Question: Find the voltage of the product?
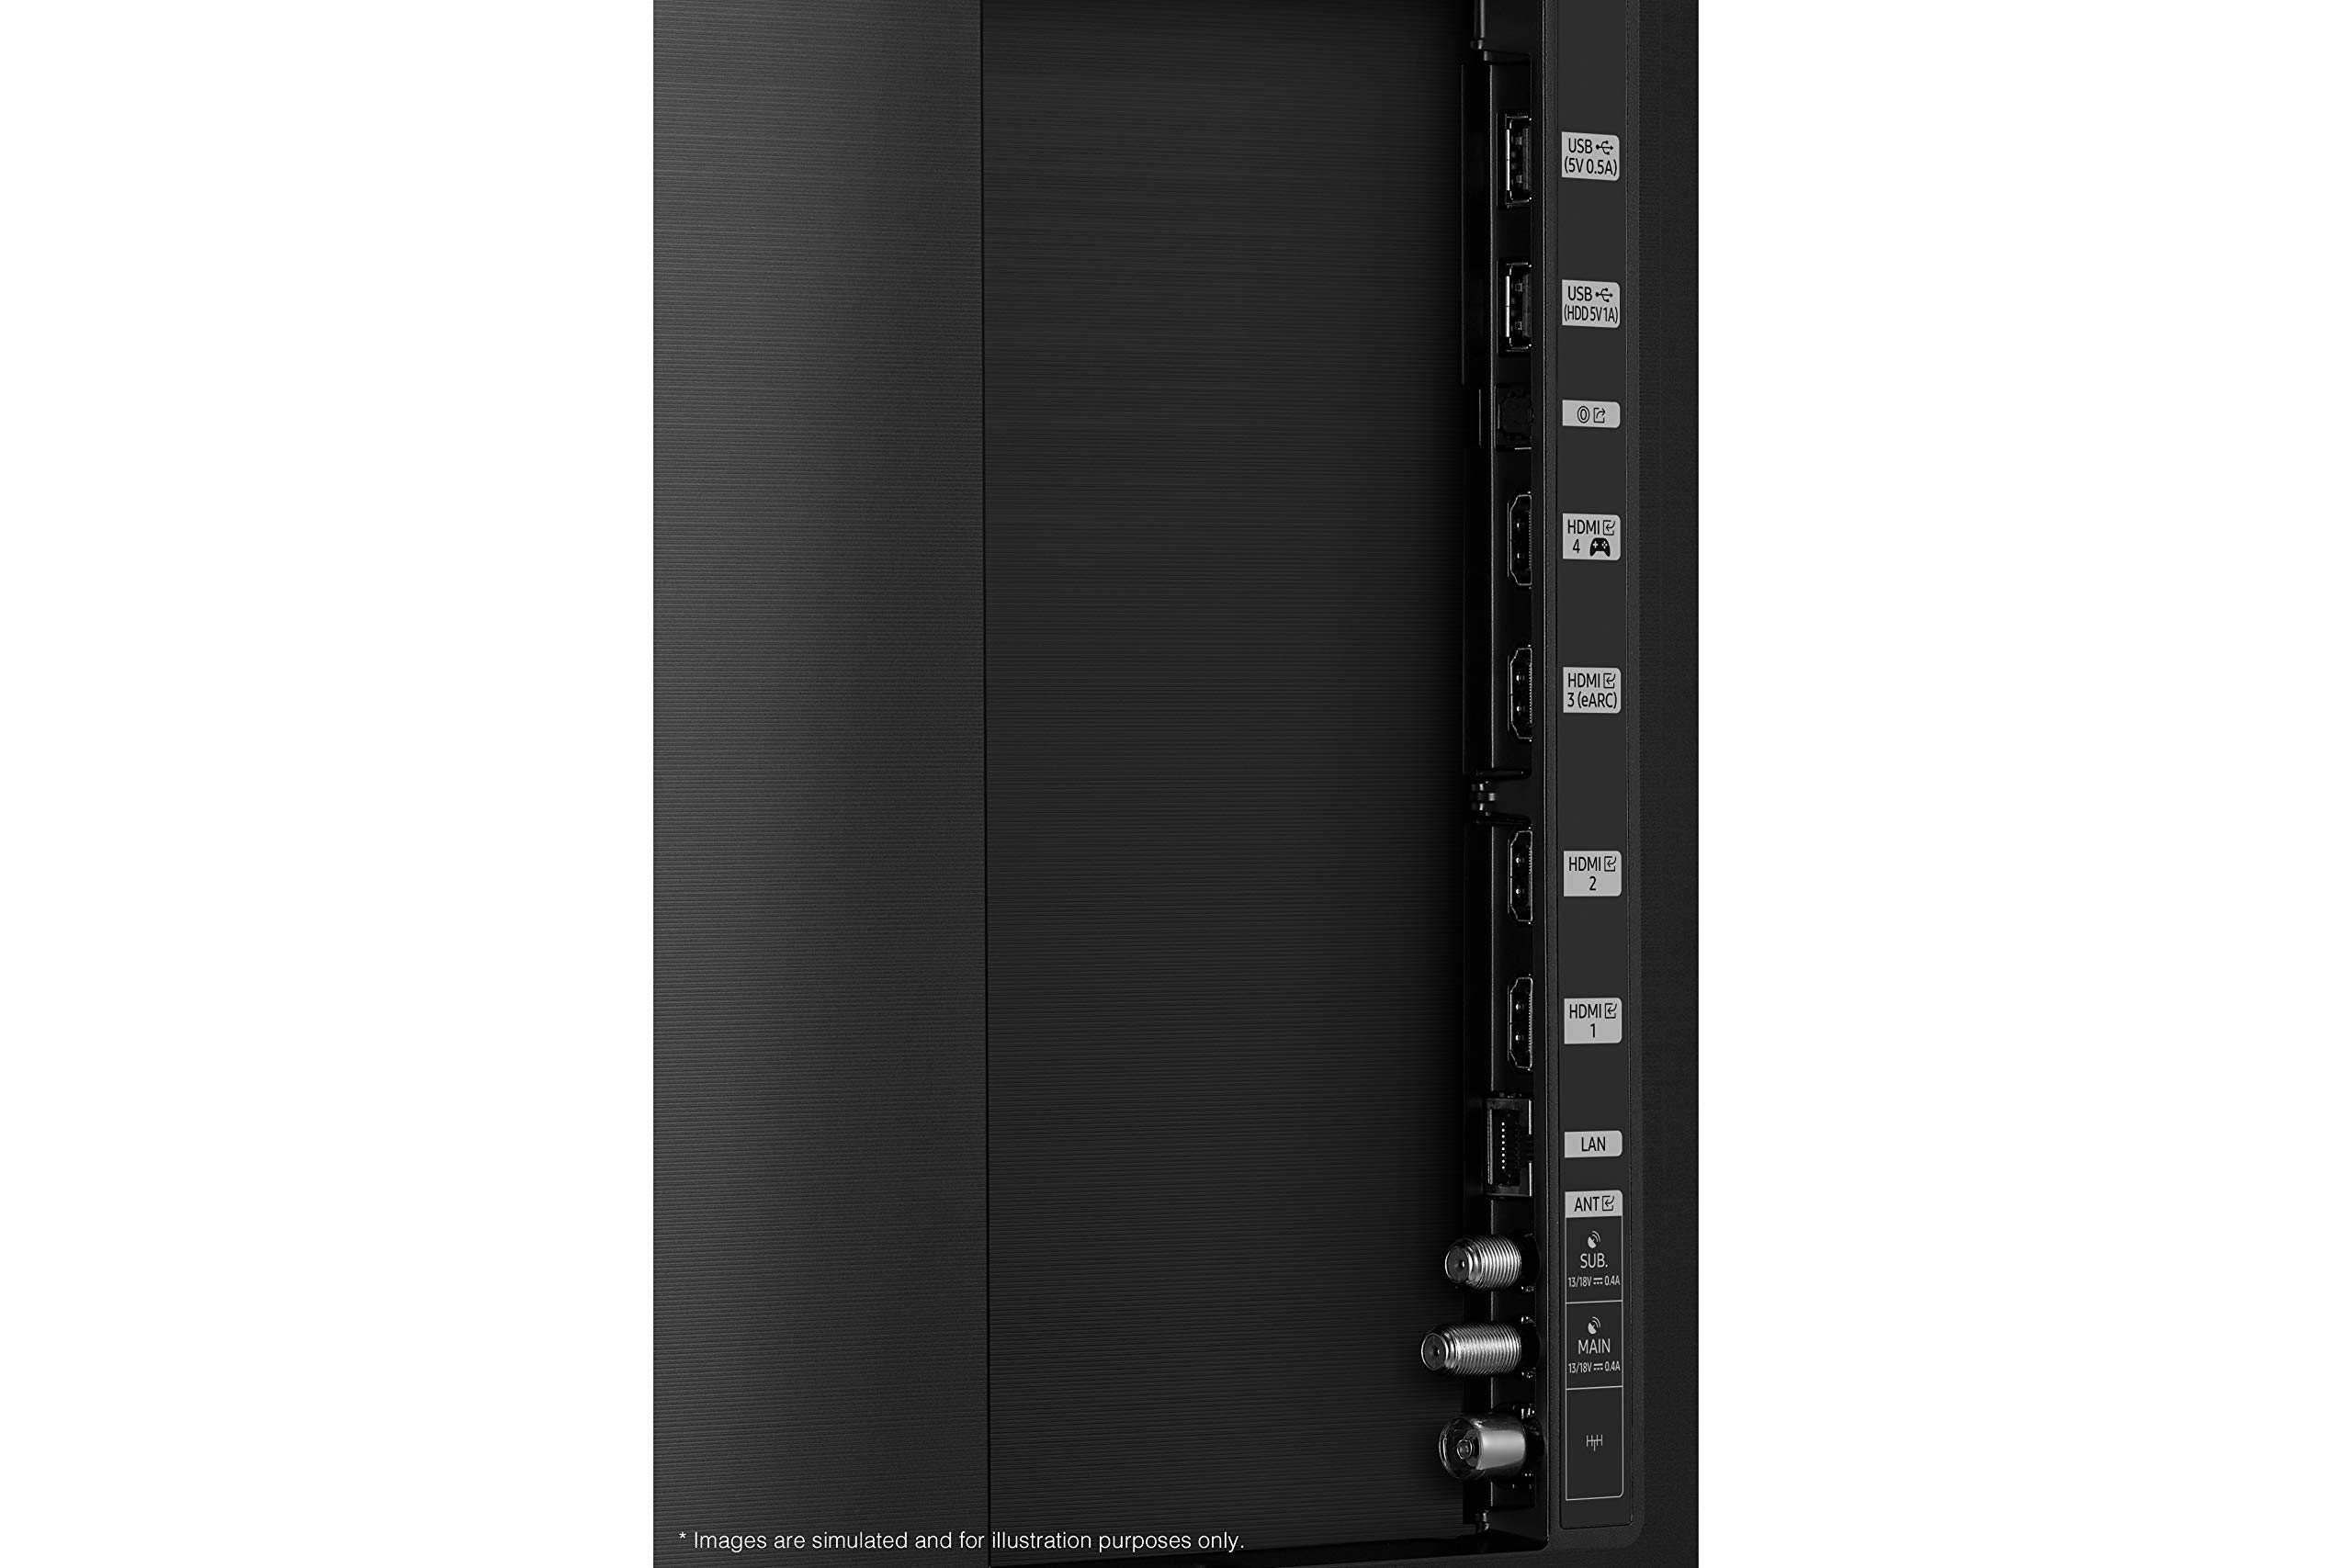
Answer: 5.0 volt